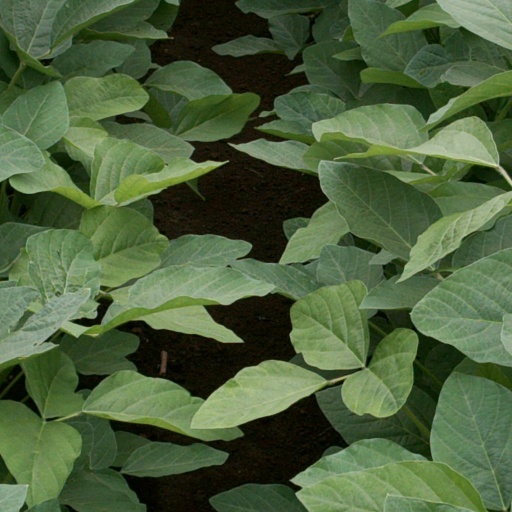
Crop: soybean